Colinton Parish Church

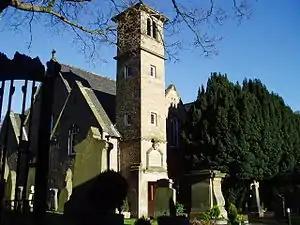
Colinton Church

Colinton Parish Church is a congregation of the Church of Scotland. The church building is located in Dell Road, Colinton, Edinburgh, Scotland next to the Water of Leith.